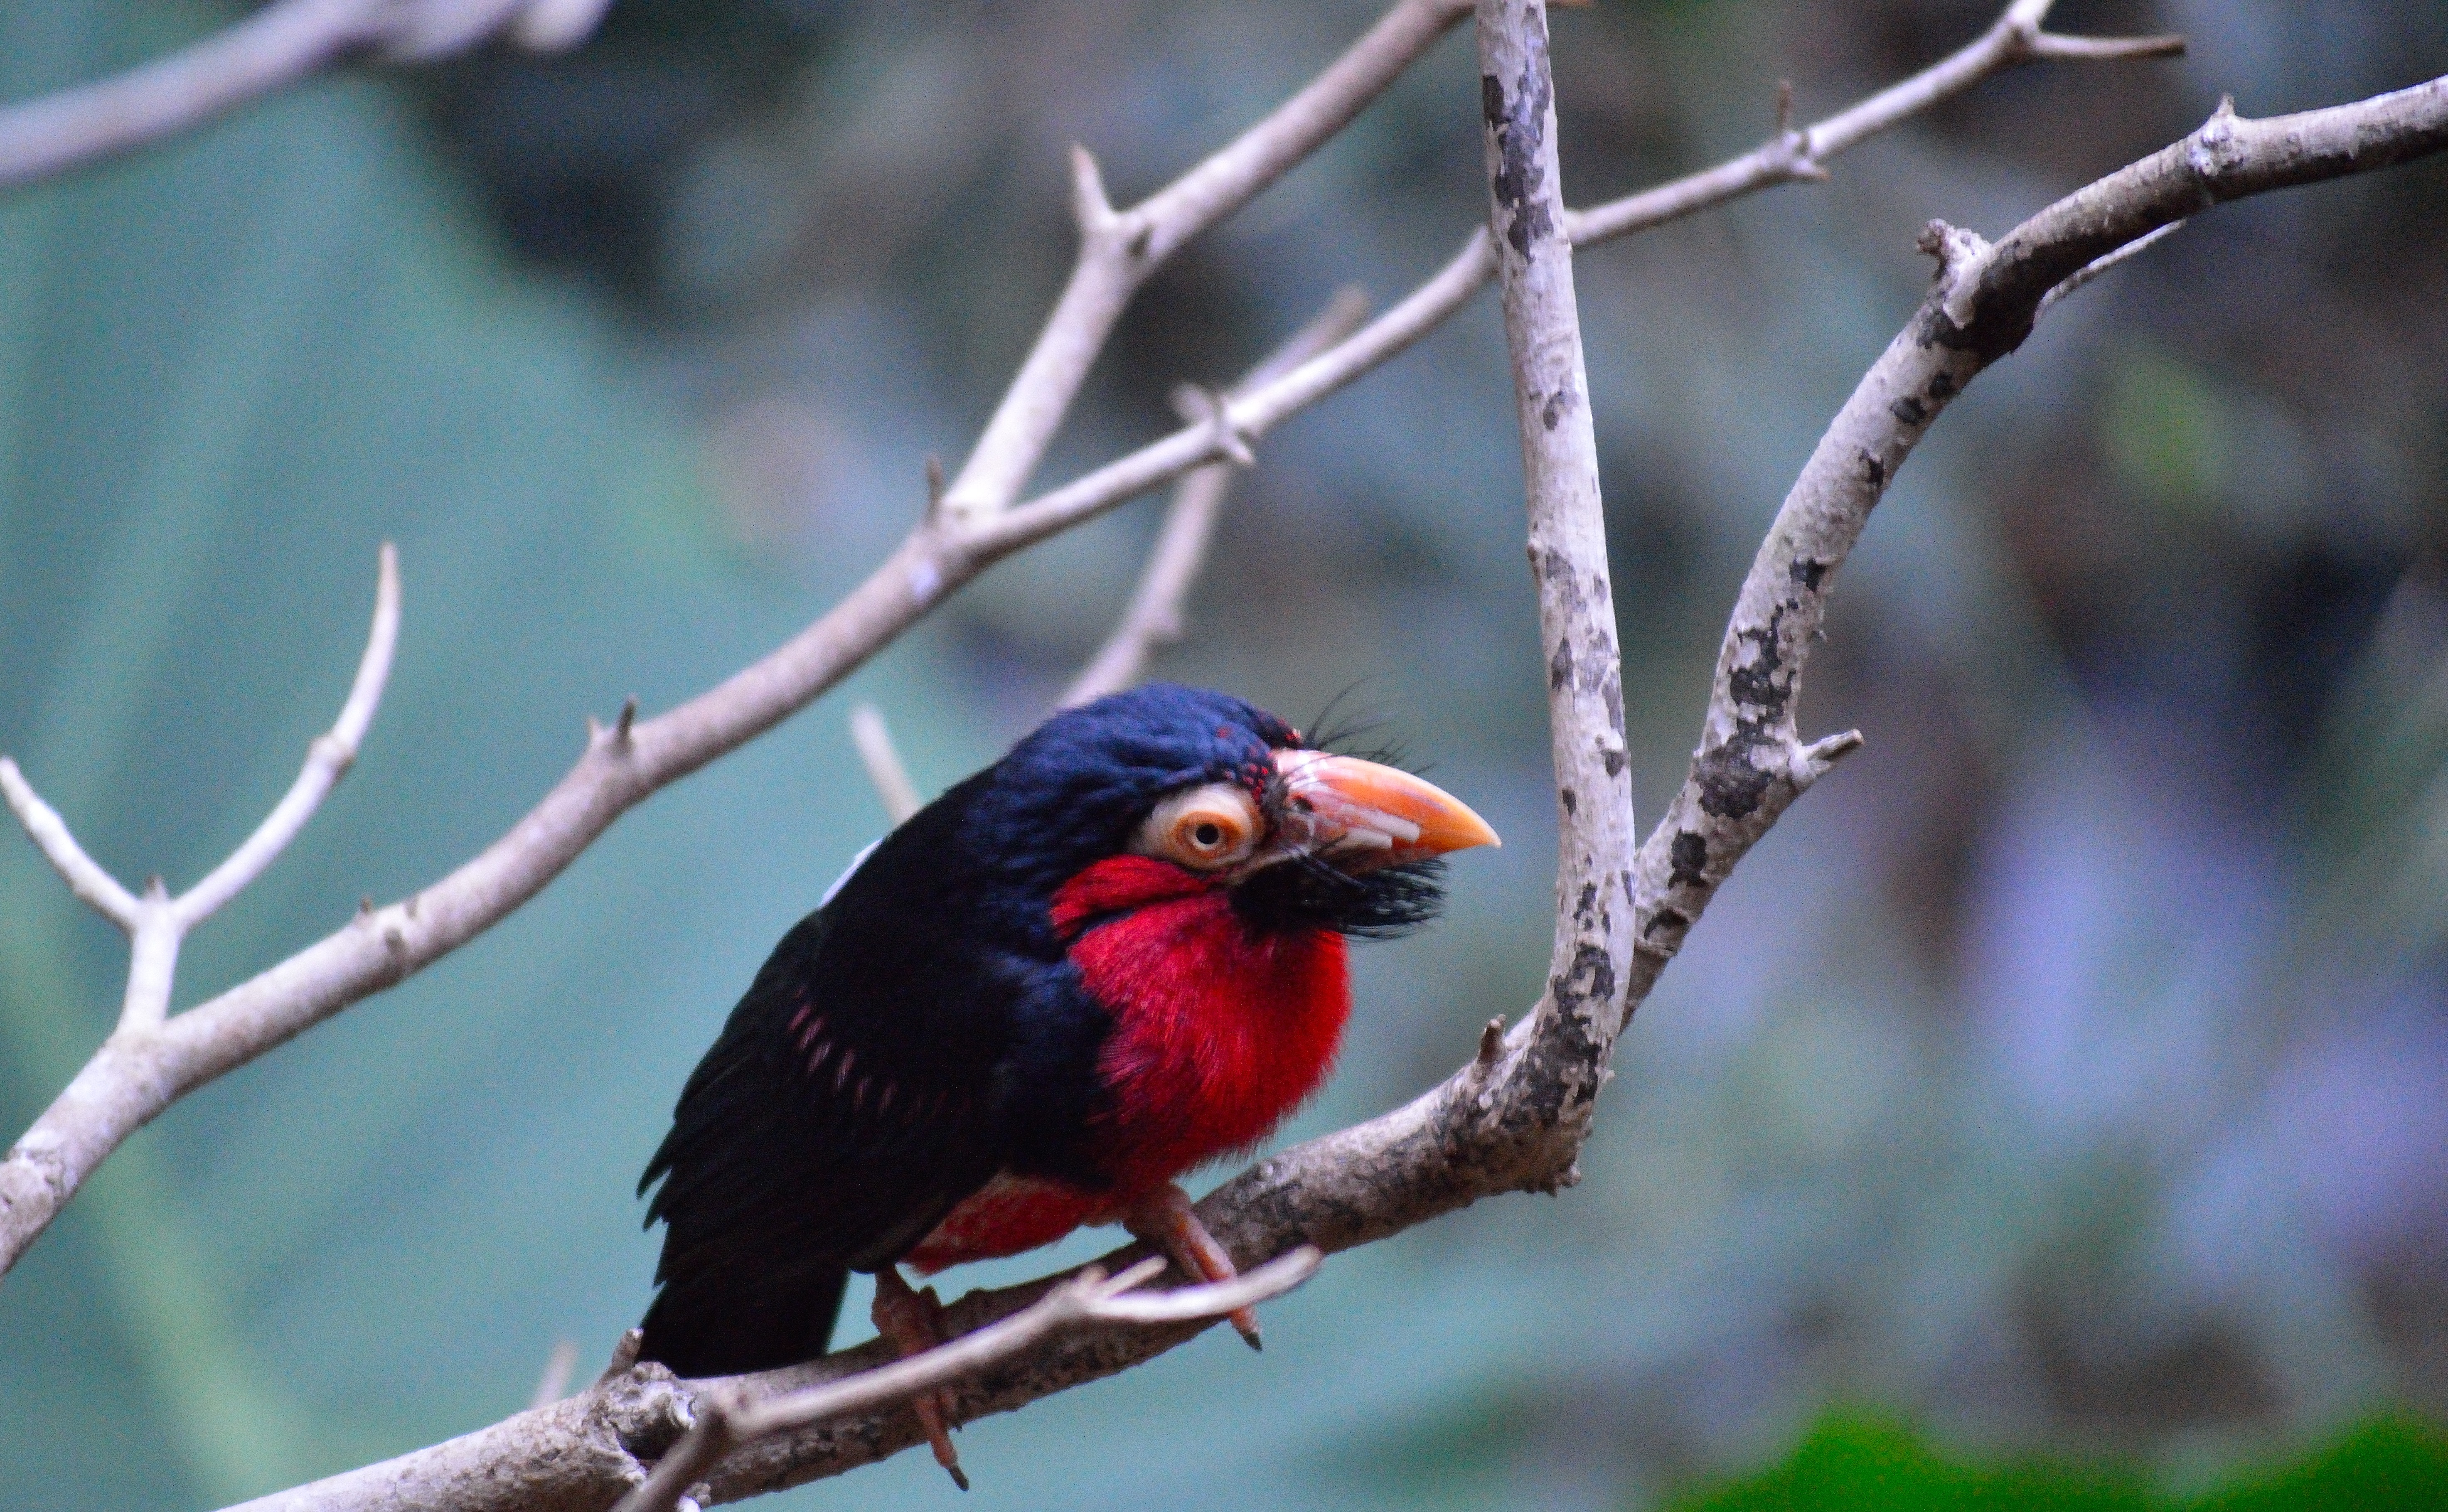
nature, outdoor, wilderness, branch, bird, animal, fly, wildlife, wild, beak, mammal, freedom, colorful, feather, avian, fauna, majestic, wings, vertebrate, creature, exotic, finch, cardinal, perching bird, emberizidae, bearded barbet